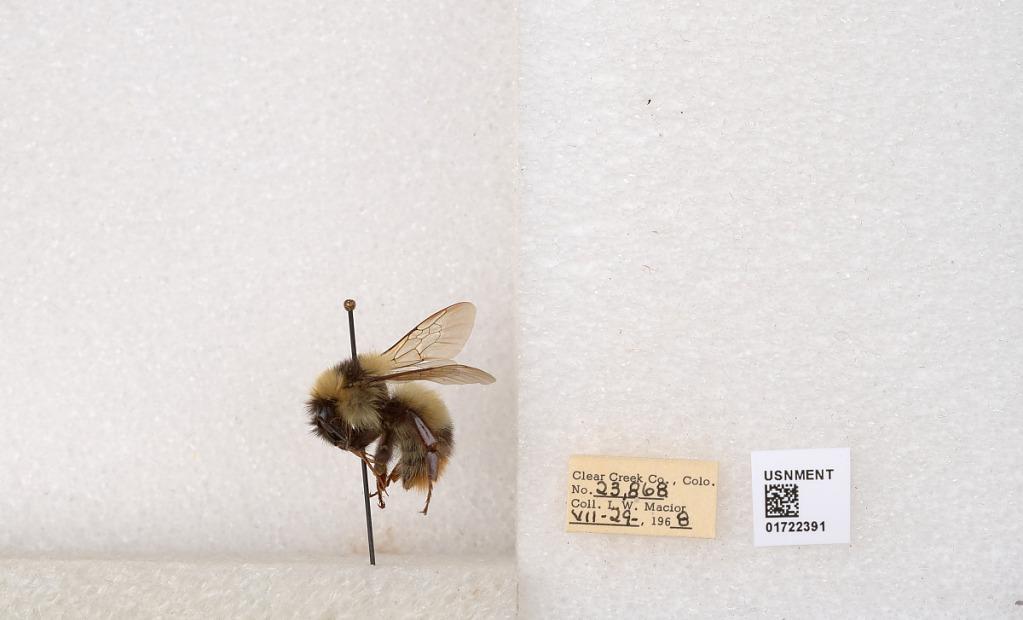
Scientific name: Bombus kirbyellus
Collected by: L. Macior
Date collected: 1968-7-29
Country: United States
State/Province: Colorado
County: Clear Creek
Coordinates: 39.6891, -105.644